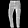
Label: Trouser